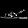
Label: Sandal